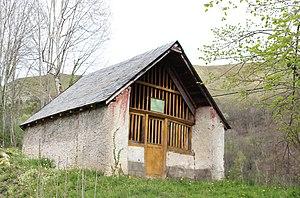
Chapelle Saint-Roch de Bulan (Hautes-Pyrénées)
La liste des chapelles des Hautes-Pyrénées présente les chapelles situées sur le territoire des communes du département français des Hautes-Pyrénées. Il est fait état des diverses protections dont elles peuvent bénéficier, et notamment les inscriptions et classements au titre des monuments historiques.
Bulan est une commune française située dans le département des Hautes-Pyrénées, en région Occitanie.